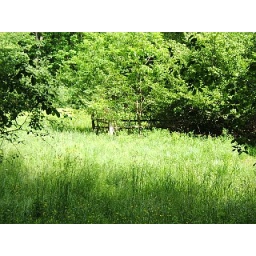
A fence in a field in the Topsfield, MA area